Education in Guyana

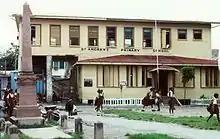
A primary school in Georgetown, Guyana.

Primary education is compulsory and requires attendance for six years. Over the last five years education in Guyana has been undergoing continuous reform. The six-year programme is no longer organised as "Preparatory A and B, and Standards 1 to 4" - it is now Grades 1 to 6. Part of this reform has meant that the Secondary School Entrance Education (SSEE) 11+ or common entrance exam is no longer used to award places in secondary schools, instead primary school students now take the Grade Six (Level 6) assessment to gain a secondary school place. One of the objectives of this reform is to tackle the problem of overcrowding at oversubscribed schools.